Distributary

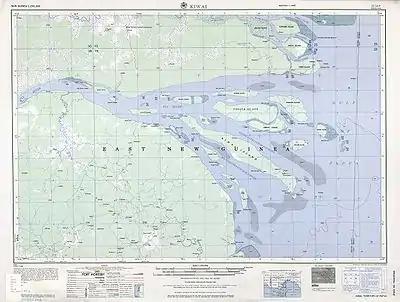
Delta of Papua New Guinea's Fly River

A number of the rivers that flow inland from Australia's Great Dividing Range form distributaries, most of which flow only intermittently during times of high river levels and end in shallow lakes or simply peter out in the deserts. Yarriambiack Creek, which flows from the Wimmera River into Lake Coorong, and Tyrrell Creek, which flows from the Avoca River into Lake Tyrrell, are two distributaries in Victoria. The Narran River flows from the Balonne River in Queensland into Narran Lake in New South Wales.